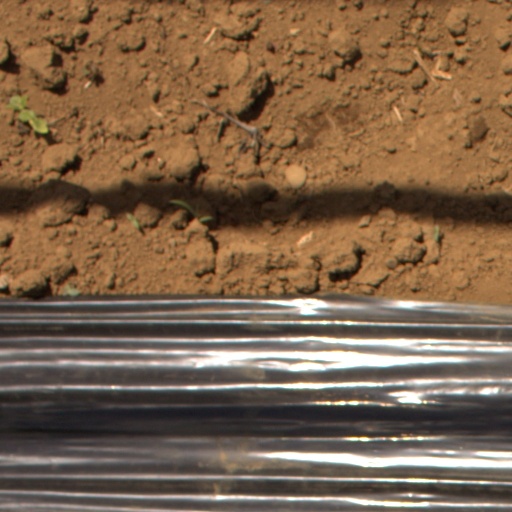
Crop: Jerusalem artichoke